T. R. Otsuka

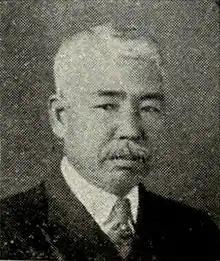
T. R. Ōtsuka, c.1914

T. R. Ōtsuka (1868 – ?) was a Japanese garden builder. After emigrating from Japan to the United States in 1897 and moving to Chicago around 1905, he built dozens of Japanese-style gardens and rock gardens, mostly in the Midwest, between 1905 and the mid-1930s. His most notable projects were the Japanese-style garden of George and Nelle Fabyan in Geneva, Illinois; the Japanese Garden at Stan Hywet in Akron, Ohio (1916); the garden of Milton Tootle, Jr. in Mackinac Island, Michigan (before 1910); and the official Japanese pavilion garden at the 1933–1934 Century of Progress Exposition in Chicago, Illinois.